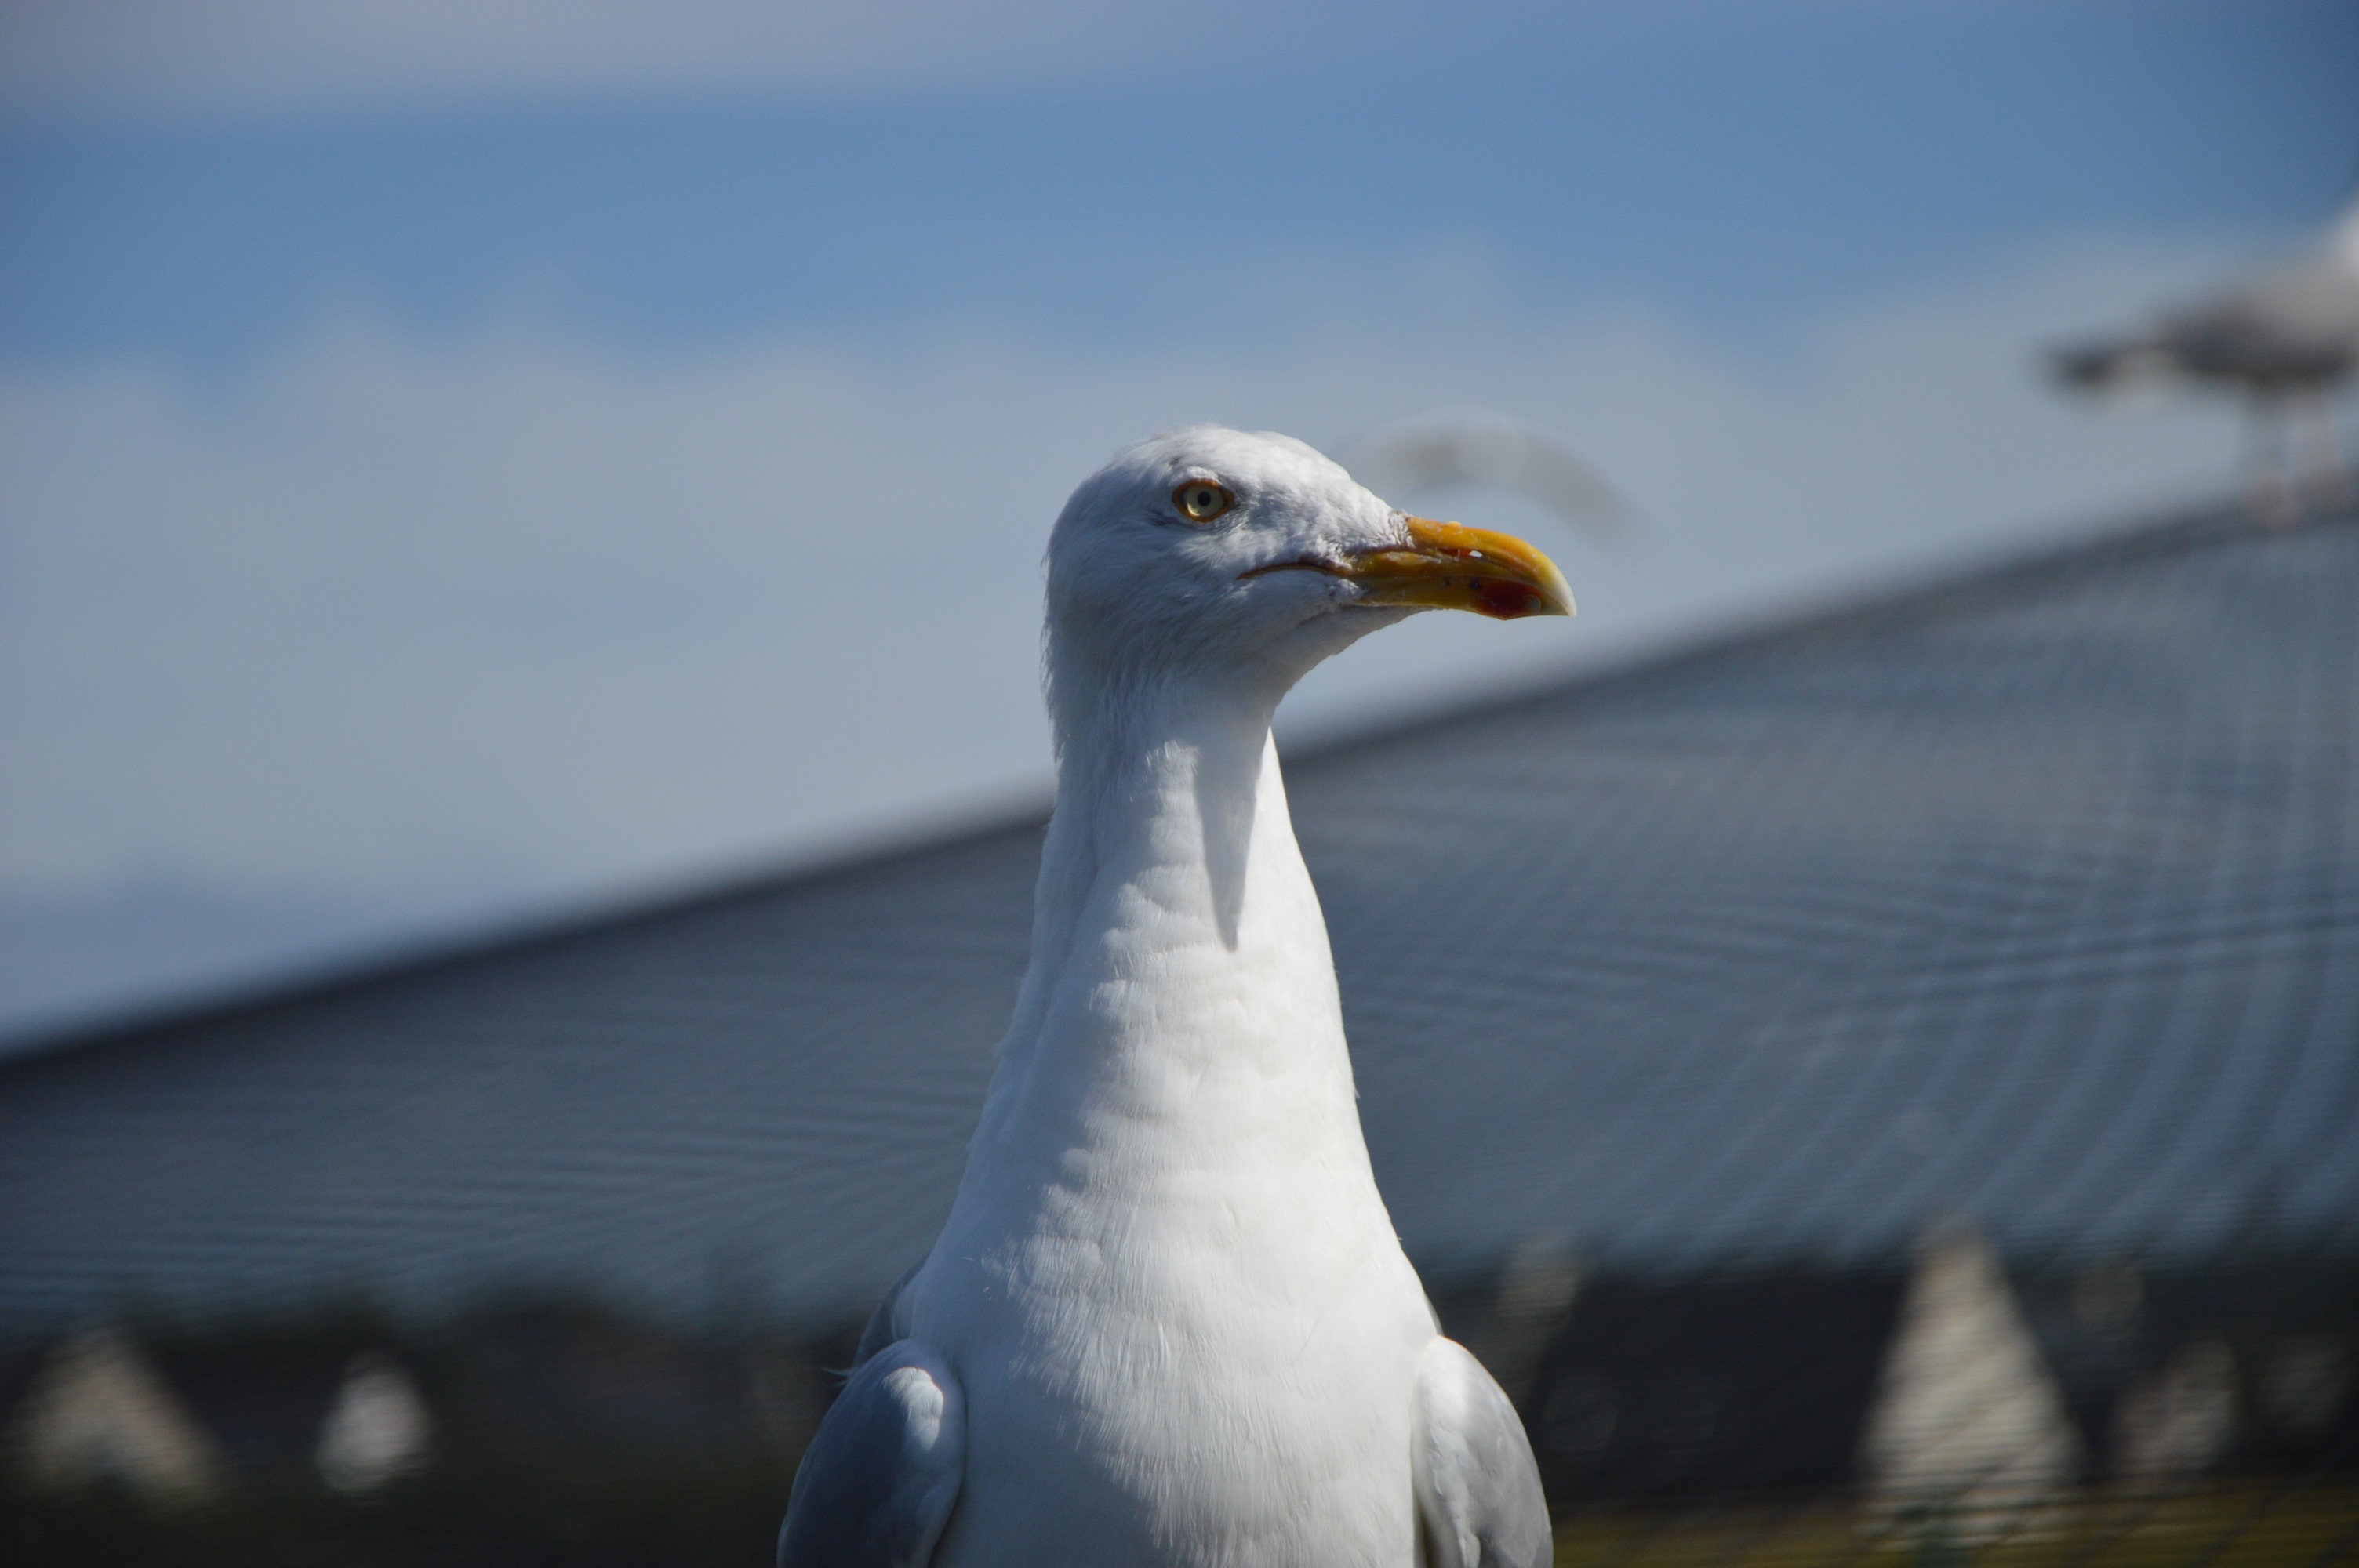
nature, bird, wing, seabird, wildlife, gull, beak, blue, fauna, vertebrate, albatross, charadriiformes, european herring gull